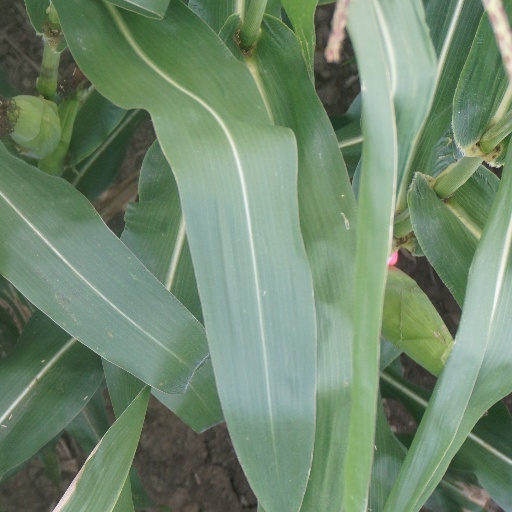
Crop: maize; corn